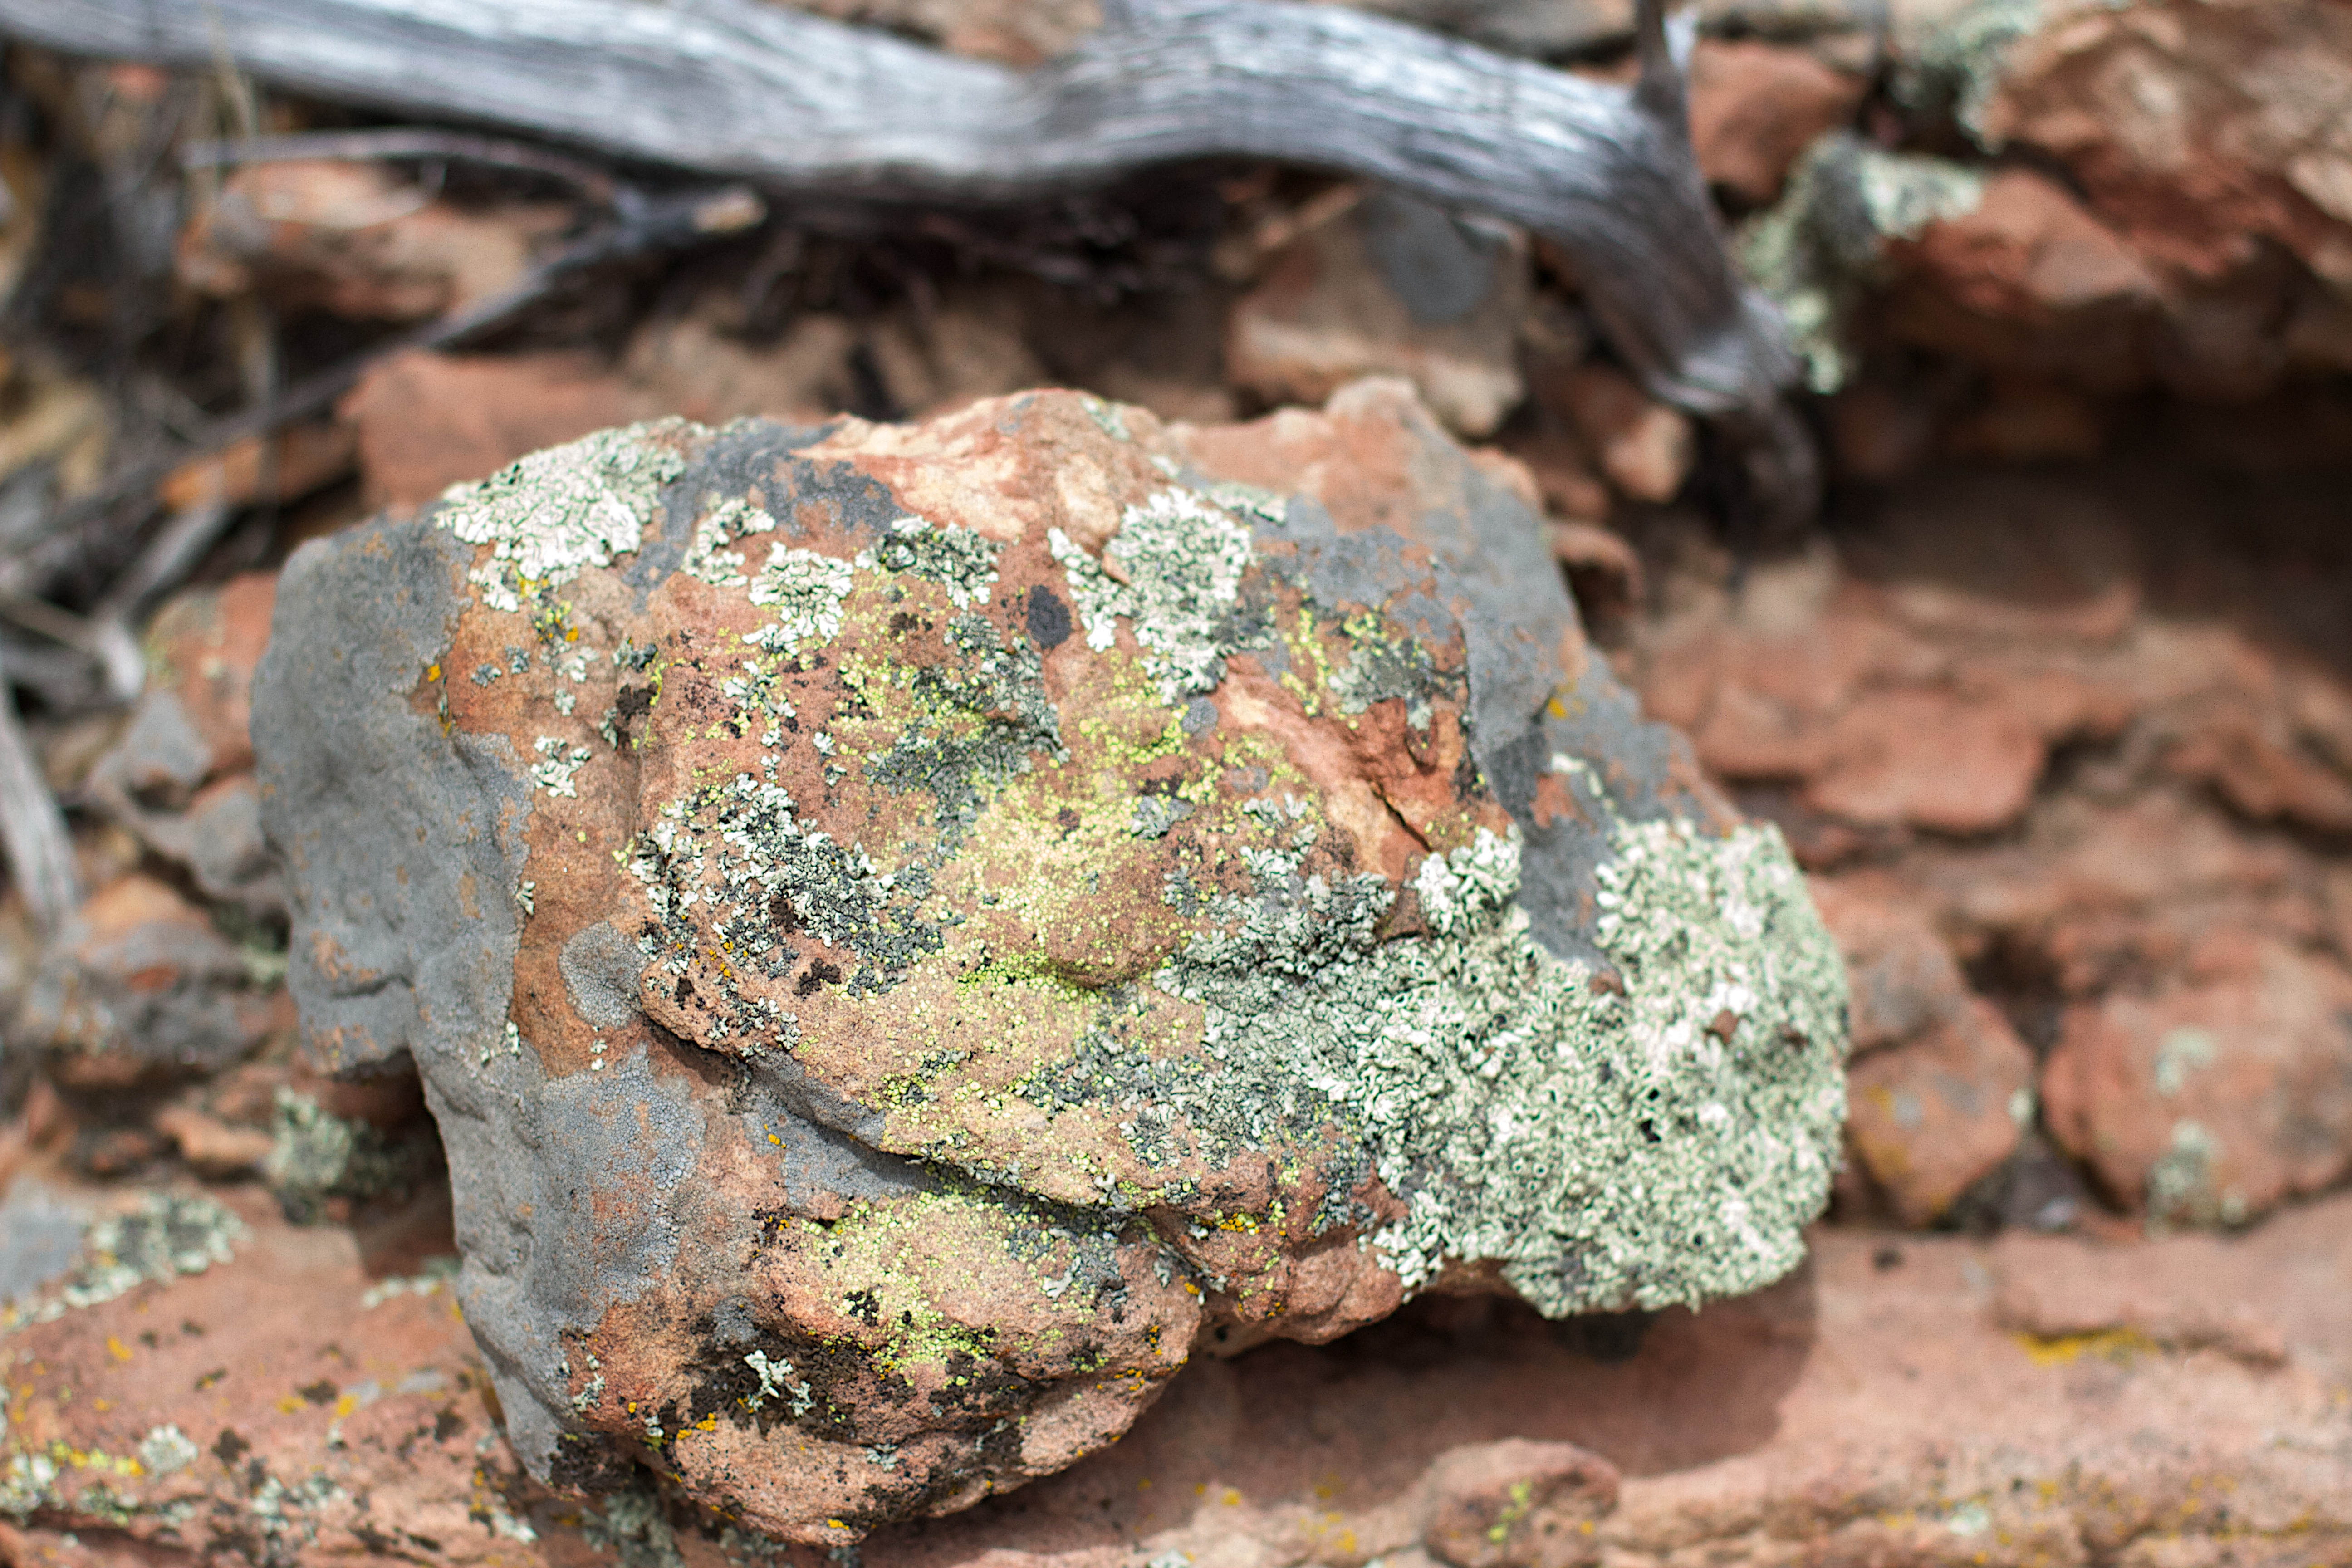
rock, soil, material, geology, pstrails, mineral